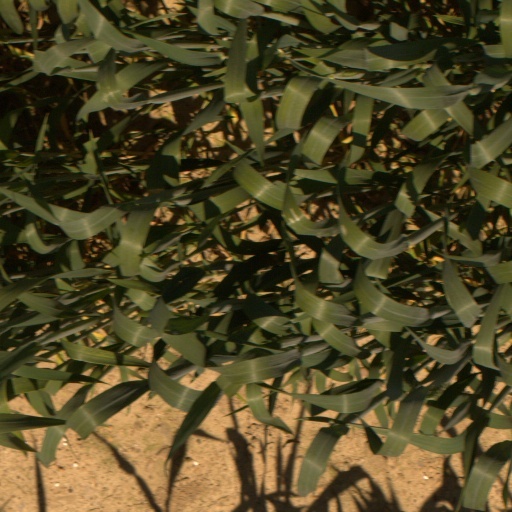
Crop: wheat